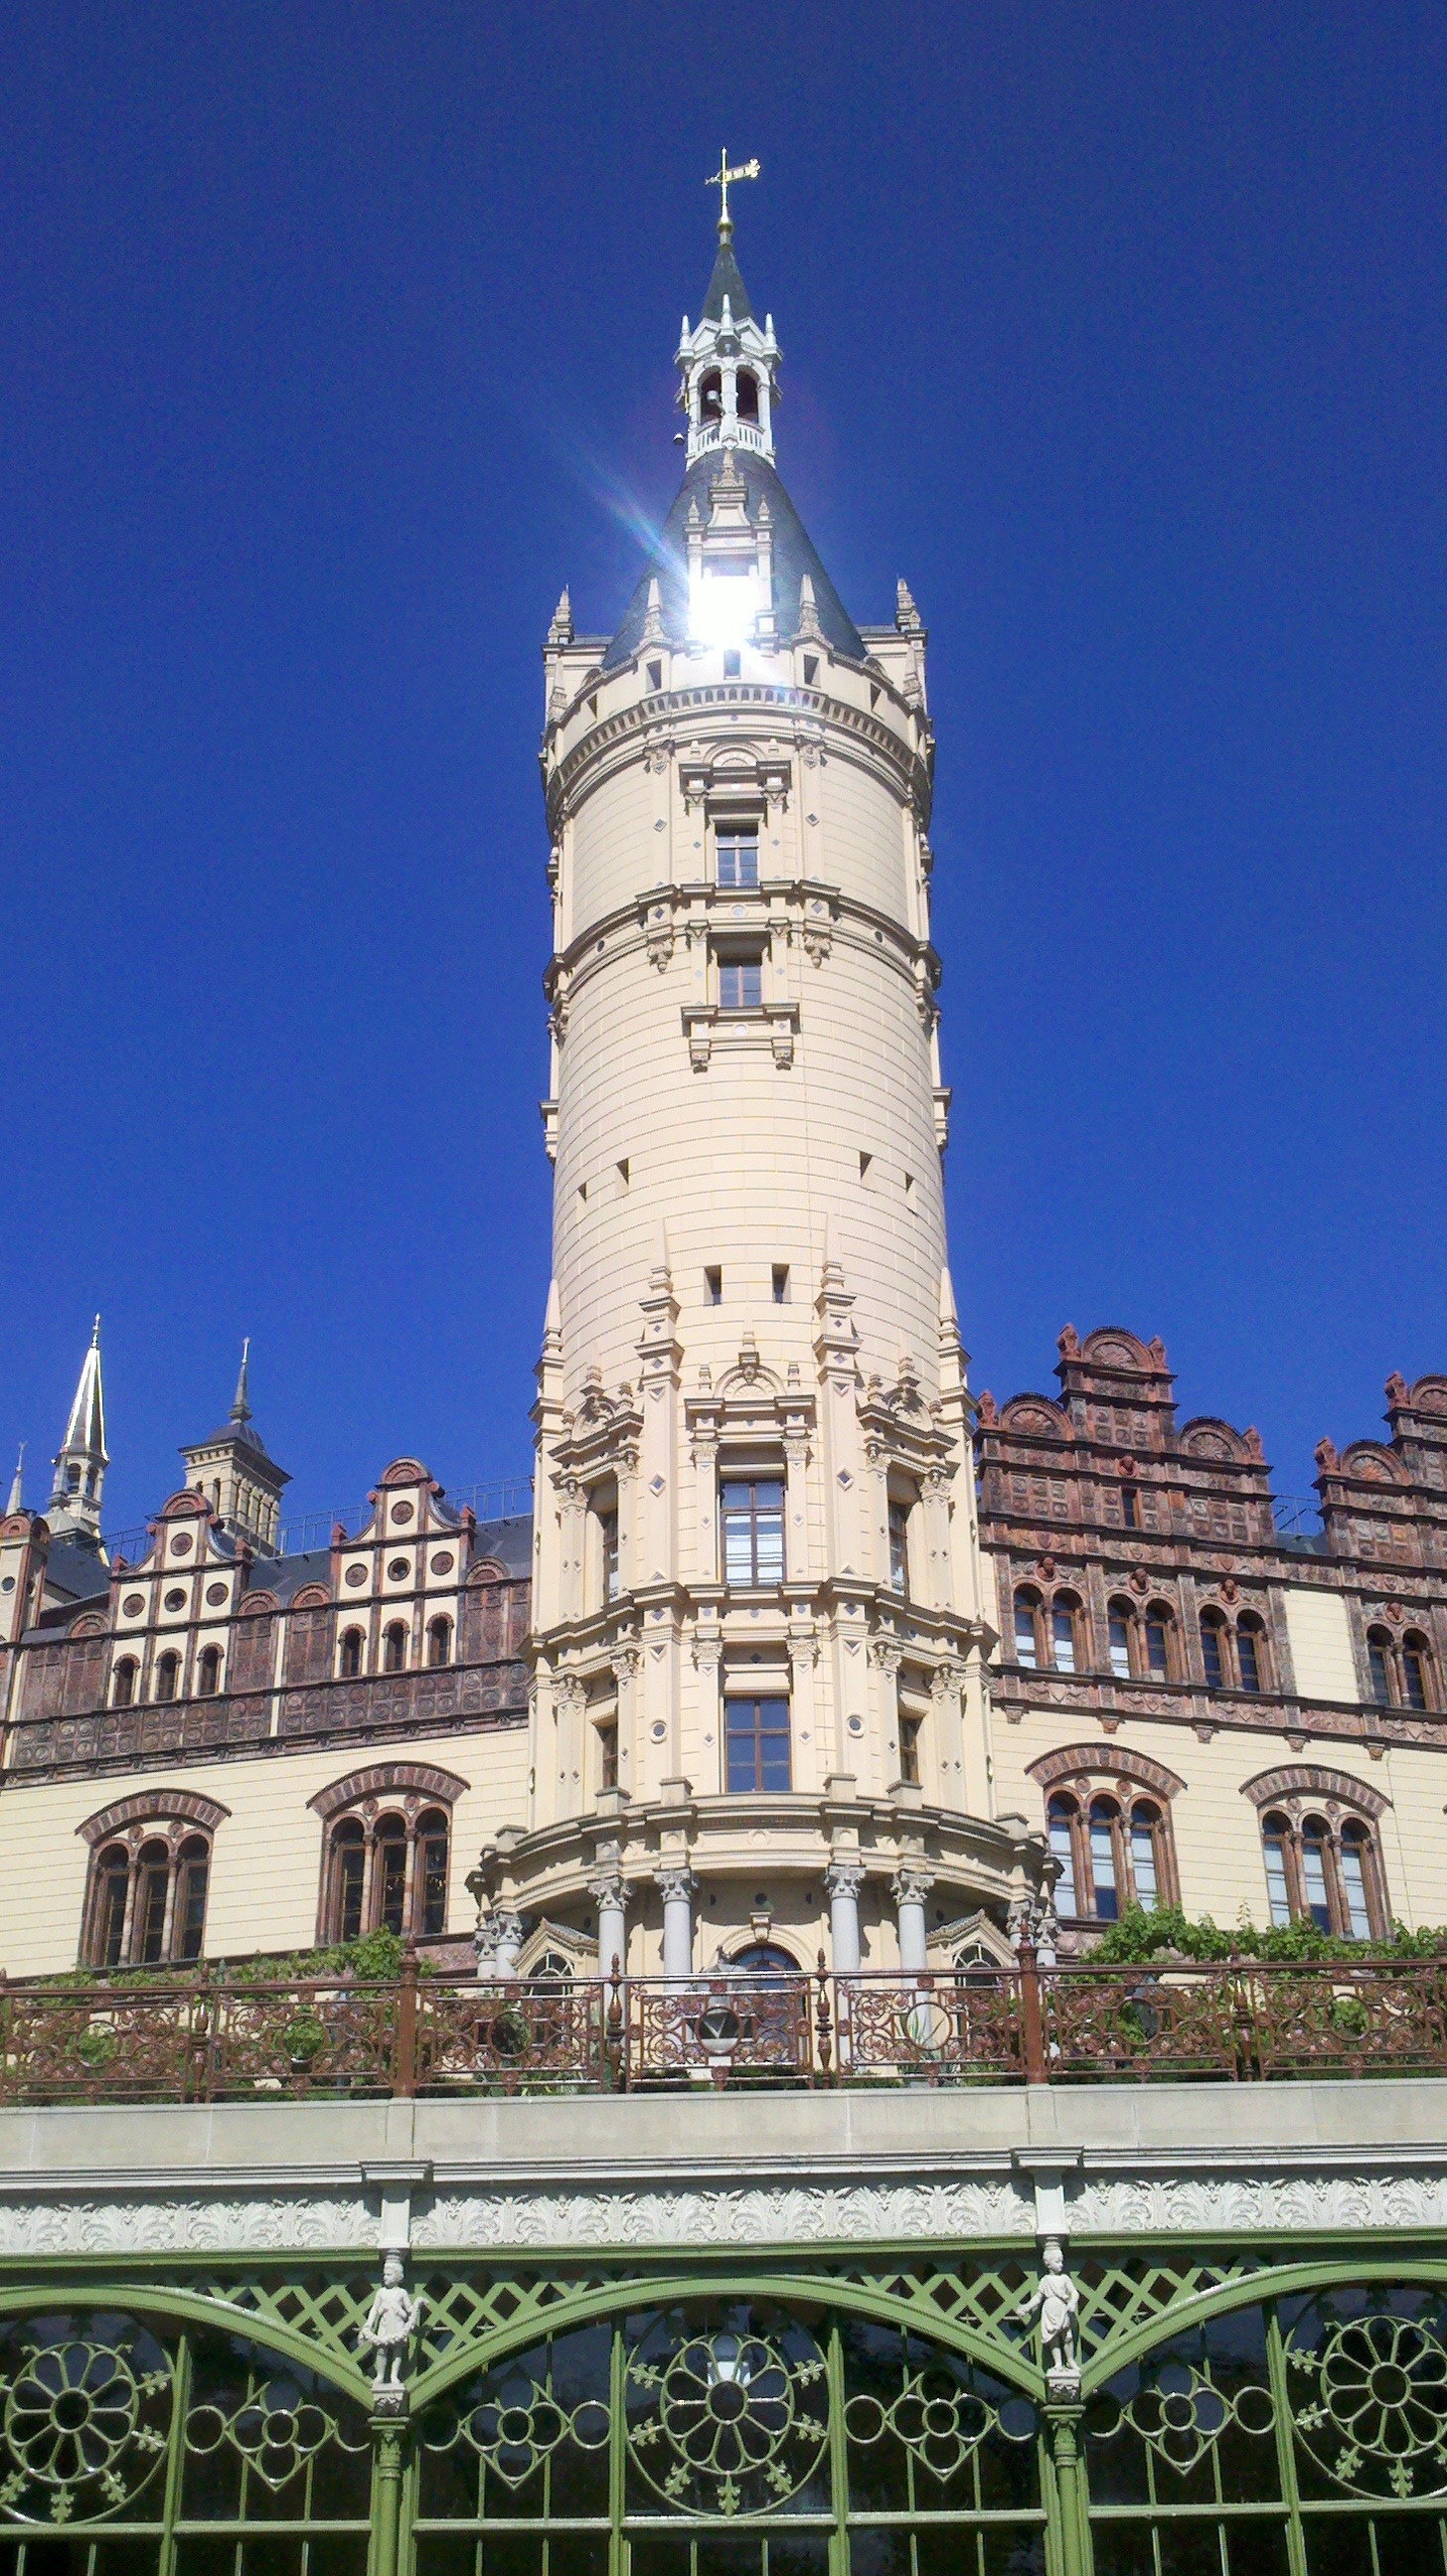
tower, castle, landmark, tourism, schwerin, tours